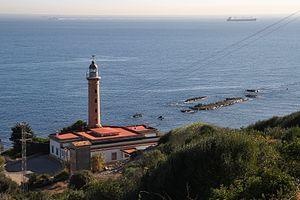
Le Phare de Punta Carnero est un phare situé sur le promontoire du nom de Punta Carnero au sud d'Algésiras dans la province de Cadix en Andalousie. Il domine le Détroit de Gibraltar